Rafiq Azam

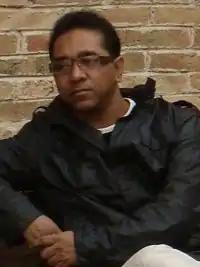
Azam in 2011

Azam graduated from Bangladesh University of Engineering and Technology in 1989.